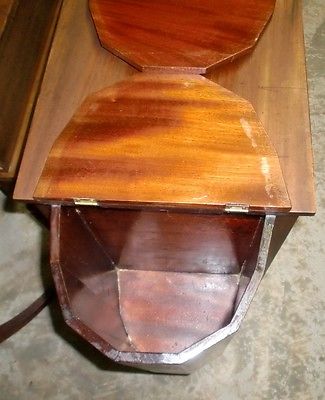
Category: cabinet